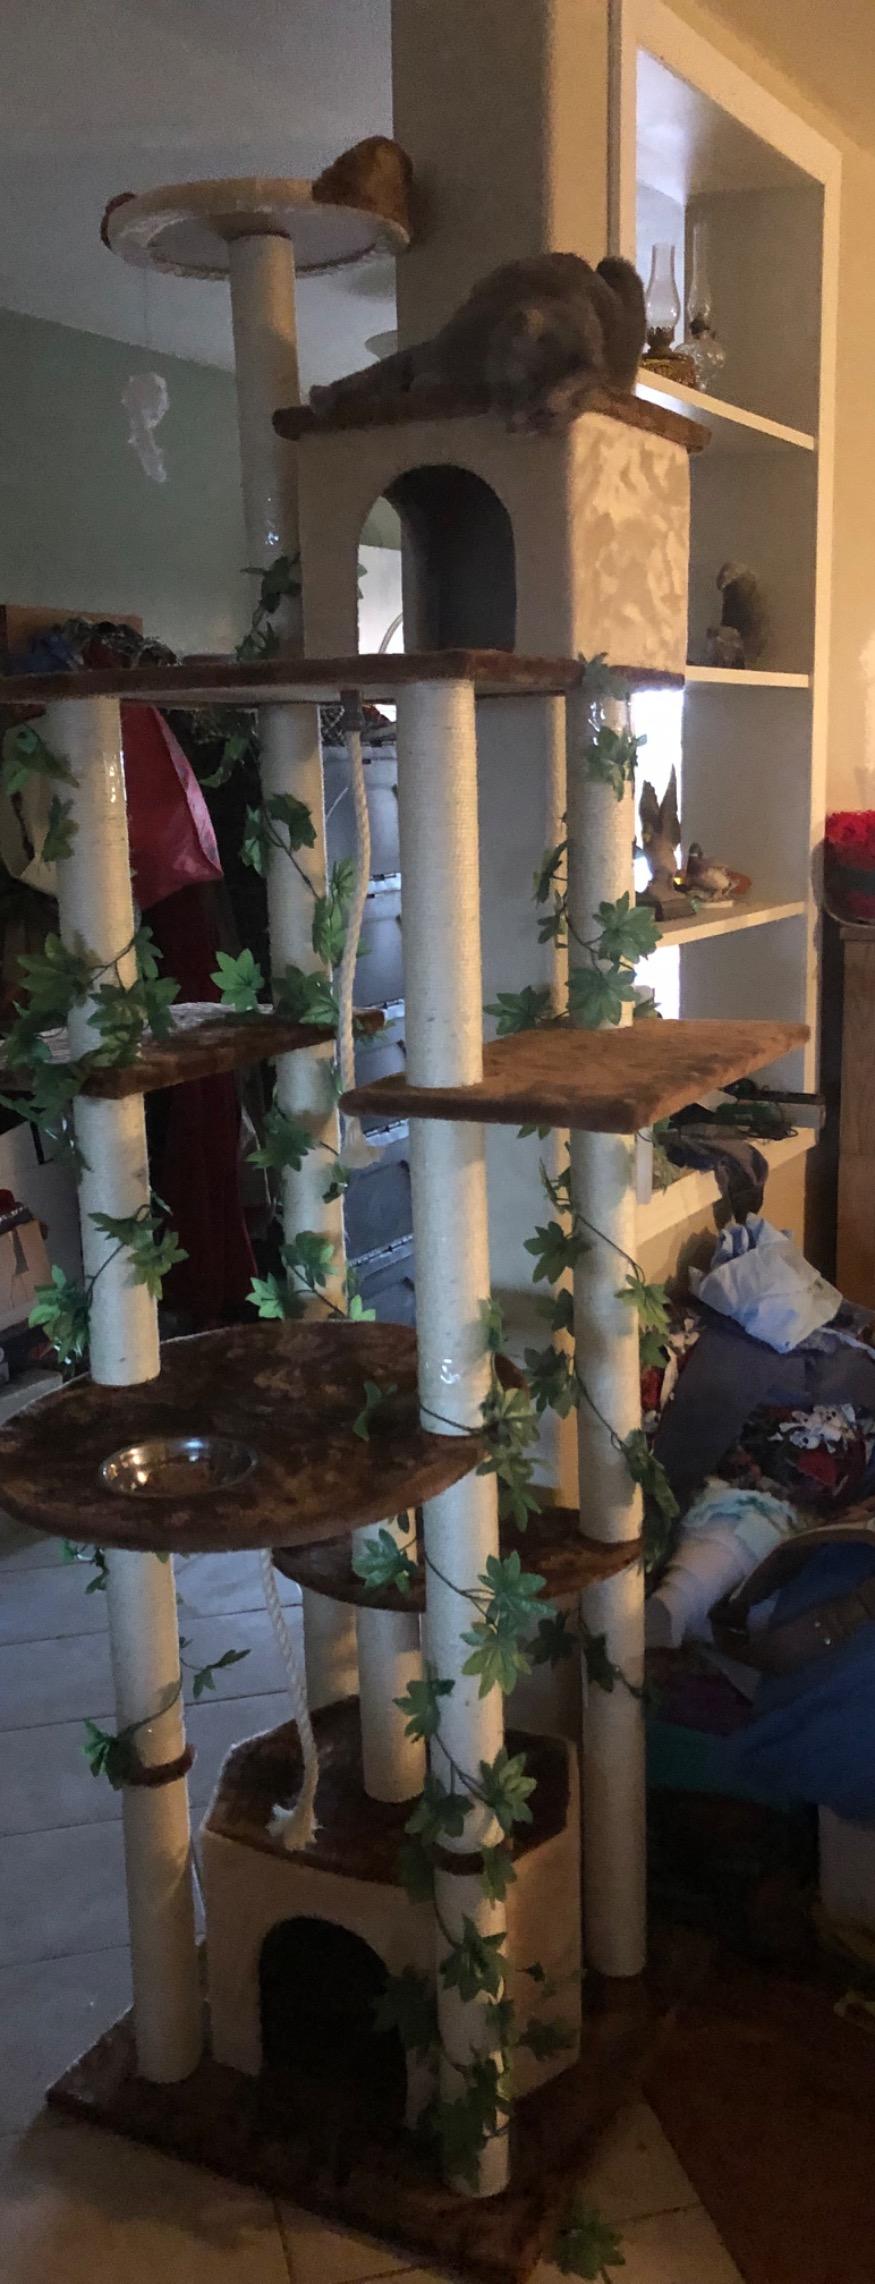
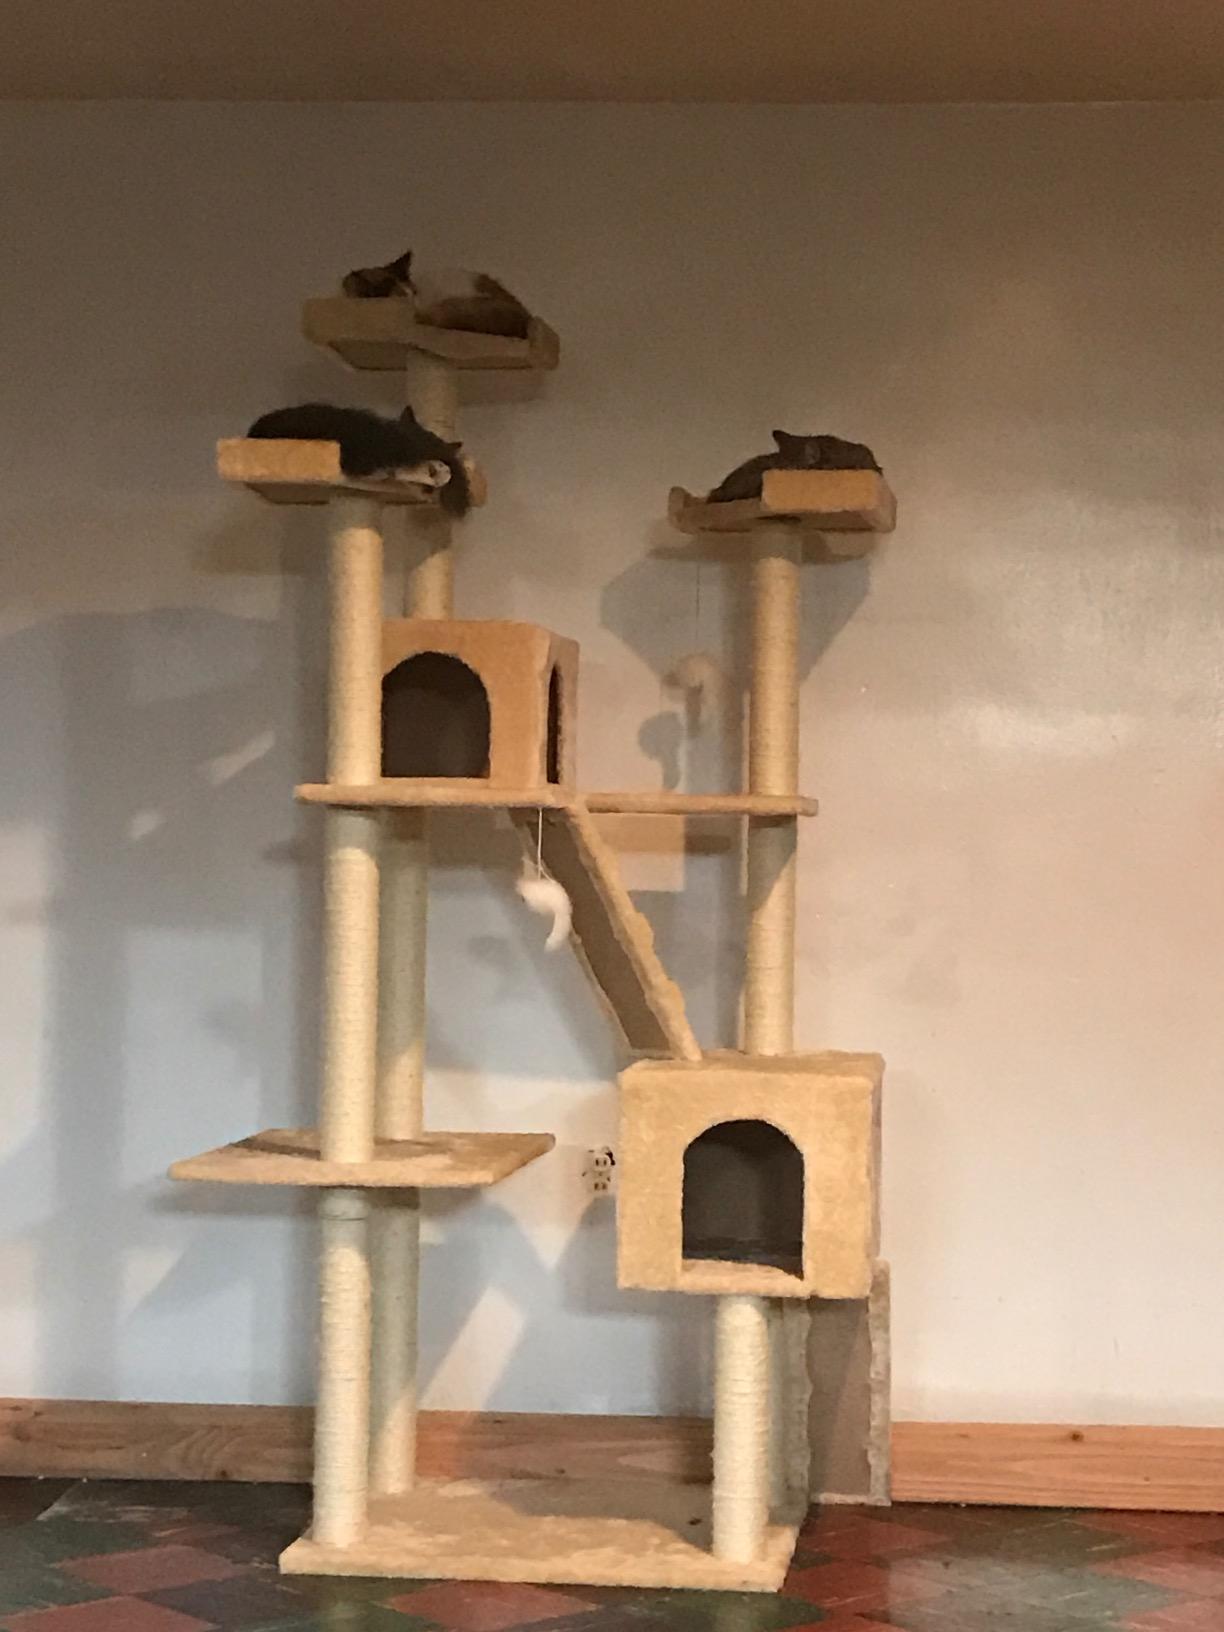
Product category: items_cat tree
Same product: no